Fort National

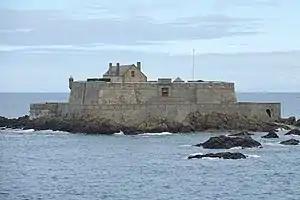
Fort National, Saint-Malo, at high tide

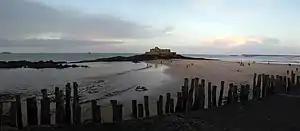
Fort National, Saint-Malo, not at high tide

Fort National is a fort on a tidal island a few hundred metres off the walled city of Saint-Malo. The great military architect Vauban had it built in 1689 to protect Saint-Malo's port.